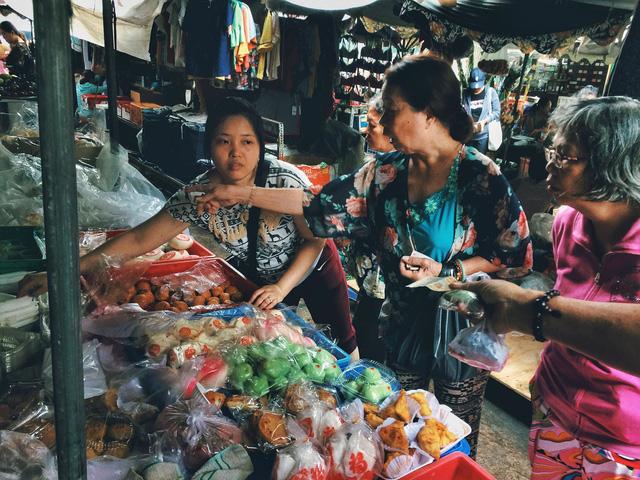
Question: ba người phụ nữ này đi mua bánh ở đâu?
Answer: mua ở trong một khu chợ